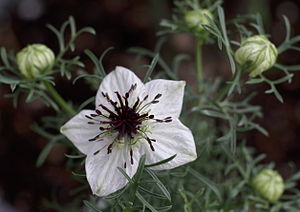
Nigella
Sortkommen (Nigella sativa)